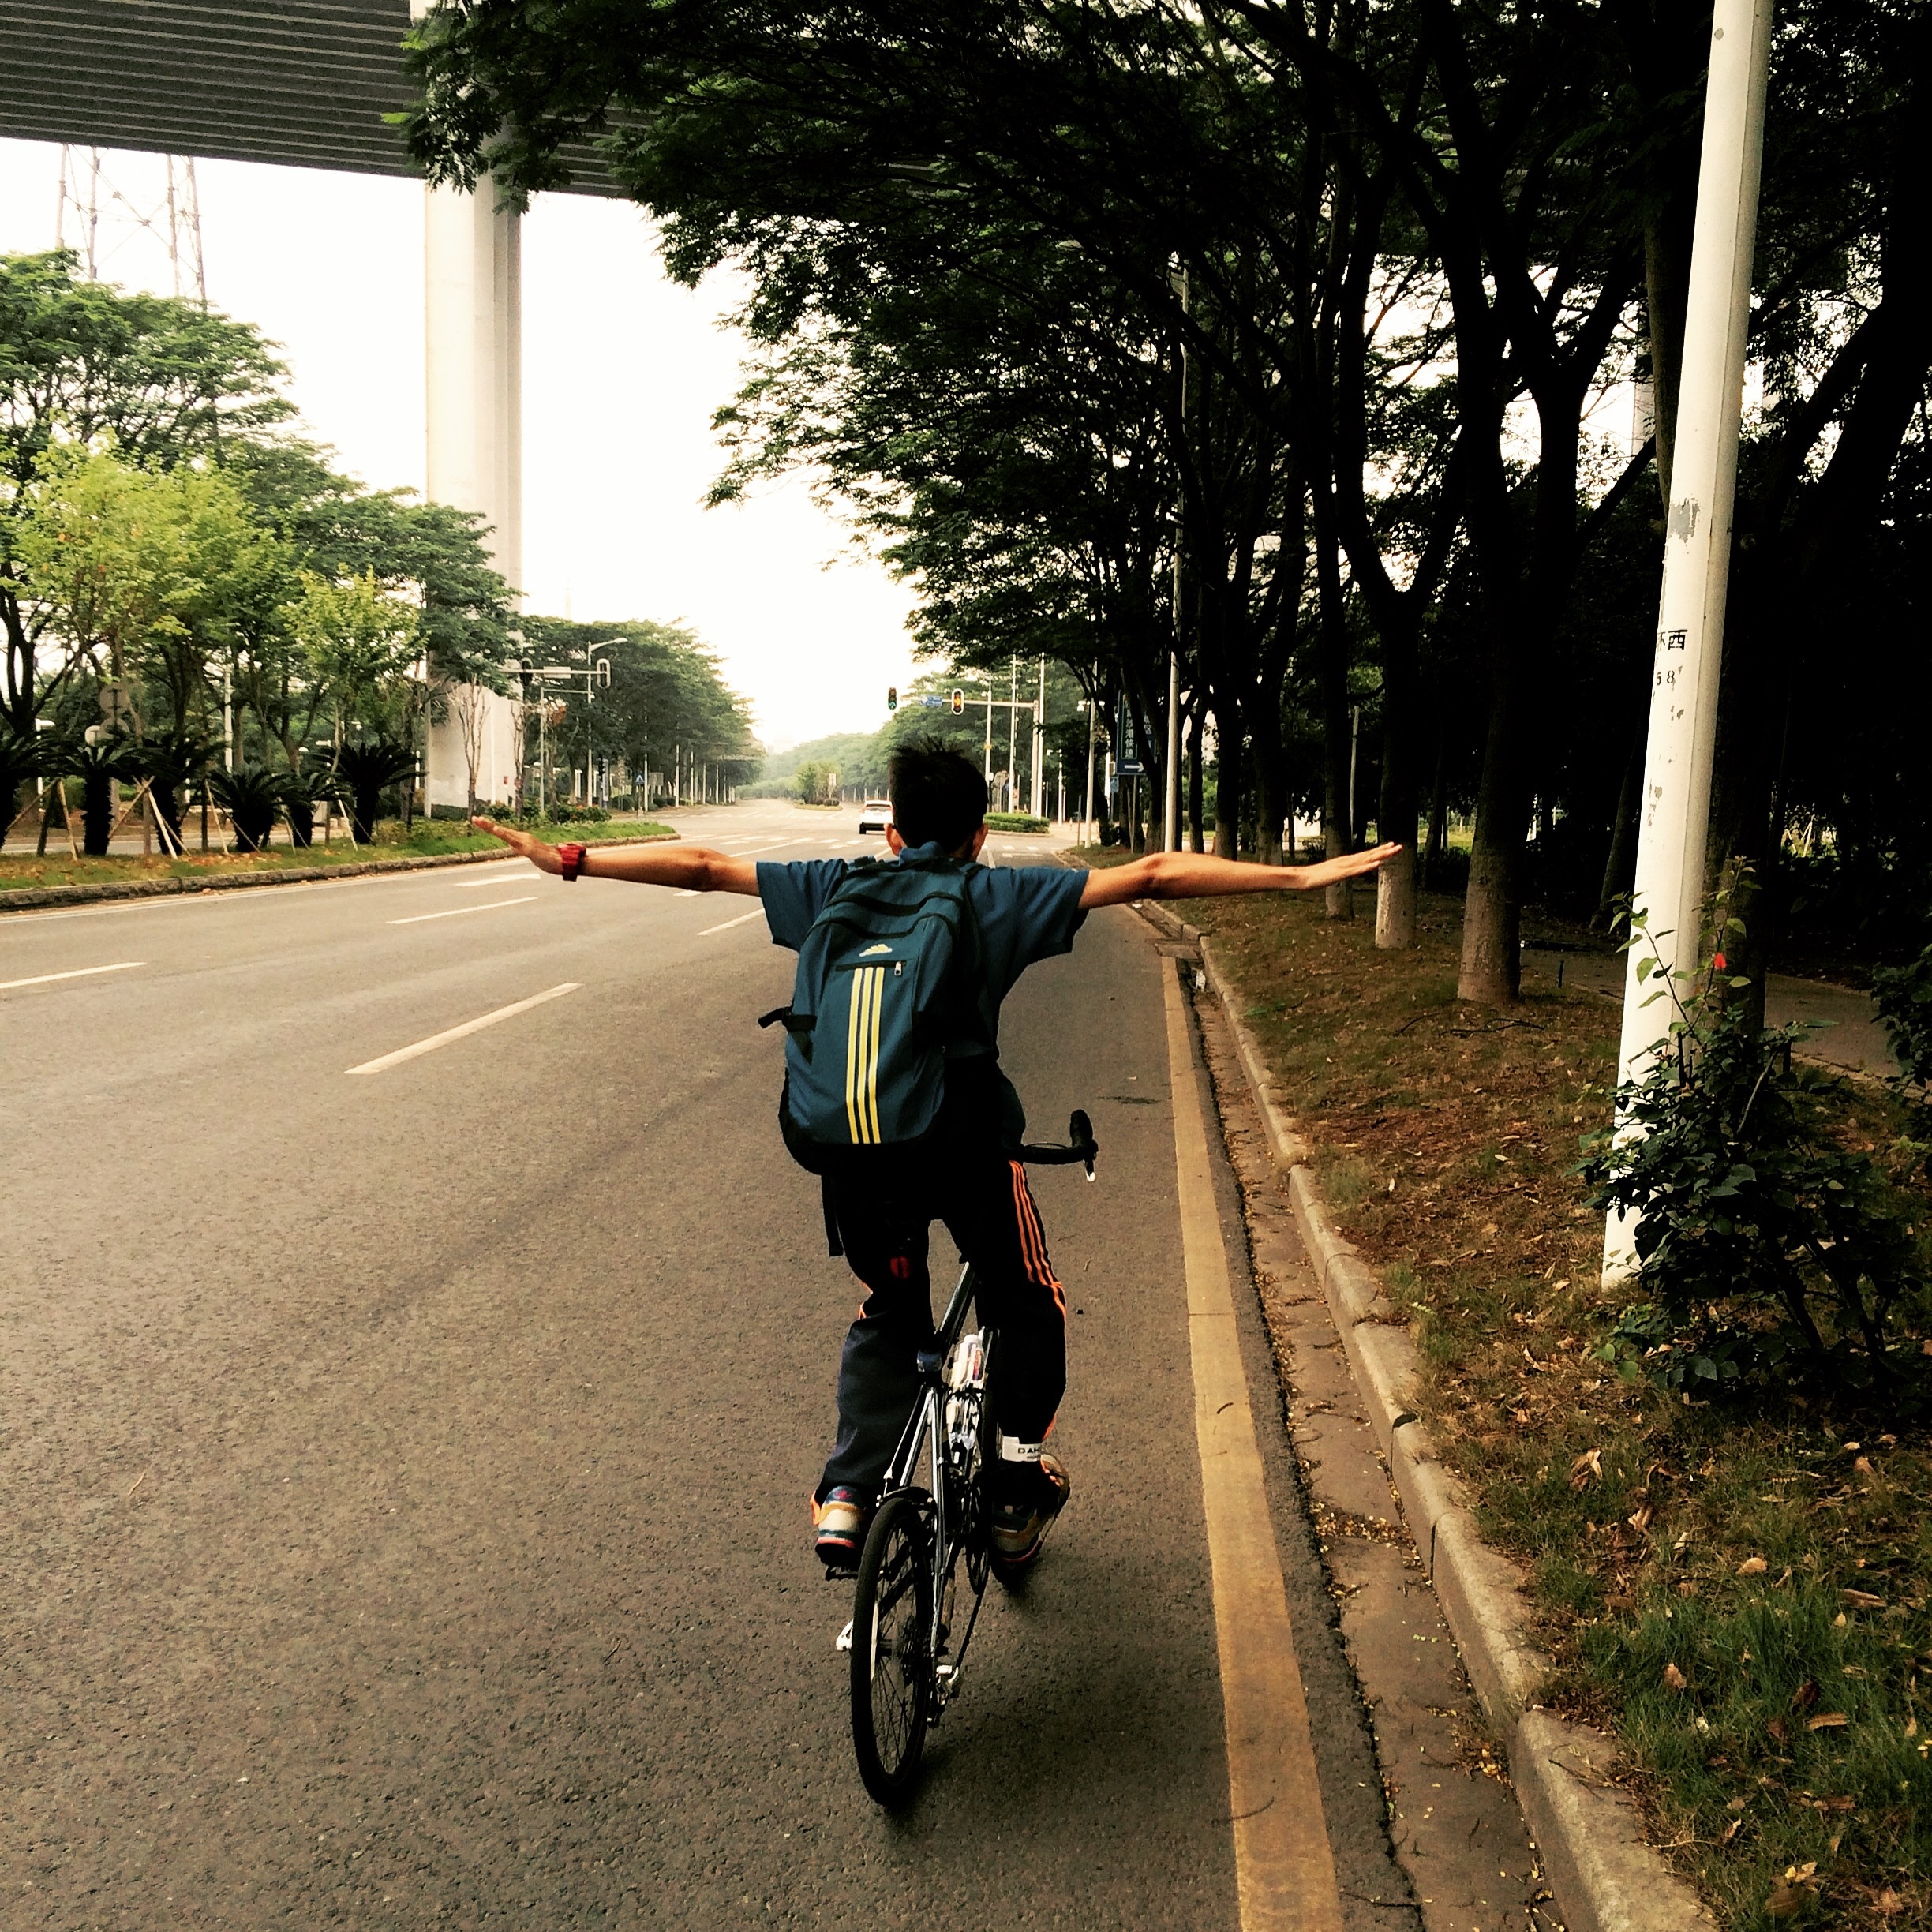
road, street, bicycle, vehicle, lane, sports equipment, riding, cycling, infrastructure, university city, the outer ring